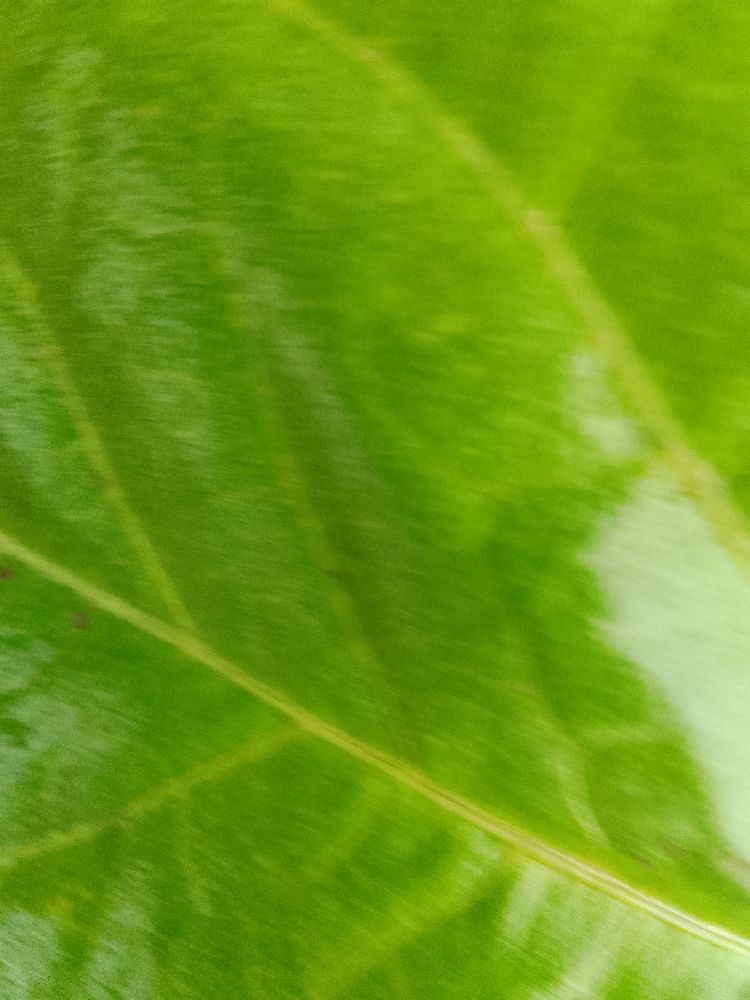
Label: healthy